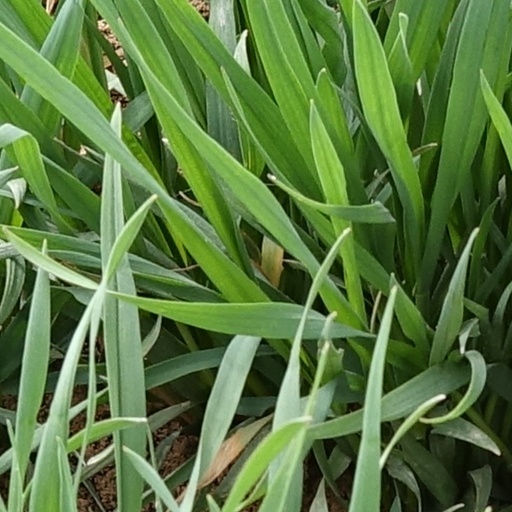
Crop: wheat